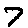
Label: 7